José Jorge Letria

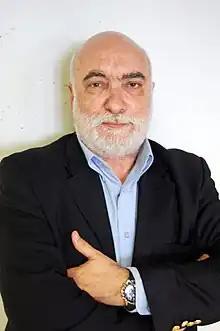
José Jorge Letria

José Jorge Letria (born 8 June 1951) is a Portuguese poet, writer and musician. He is the current president of Sociedade Portuguesa de Autores.